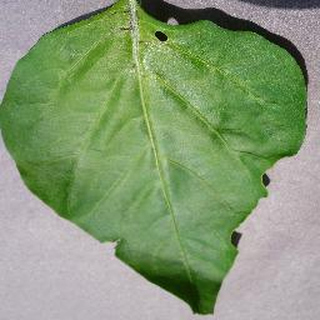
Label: healthy_bell_pepper